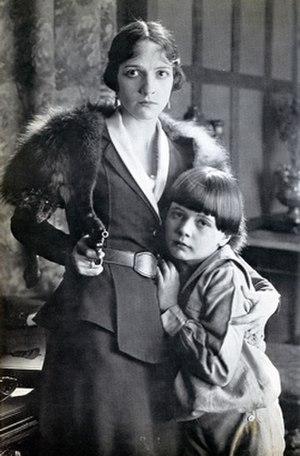
The Woman and the Law est un film américain muet, réalisé par Raoul Walsh et sorti en 1918.